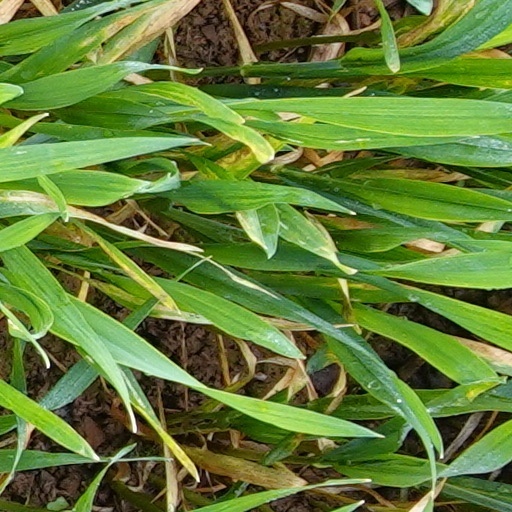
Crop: wheat